Economic history of Pakistan

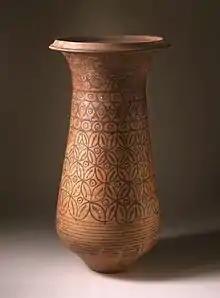
Ceremonial vessel; 2600-2450 BC; terracotta with black paint; 49.53 × 25.4 cm

Through the joint family system, members of a family often pooled their resources to sustain themselves and invest in business ventures. The system ensured that younger members were trained and employed in the family business, while the elderly and disabled were supported by their families. This also prevented agricultural land from being split and reaped a higher yield due to the benefits of scale.